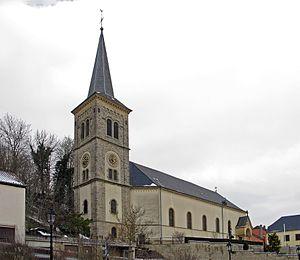
Itzig est une section de la commune luxembourgeoise de Hesperange située dans le canton de Luxembourg.